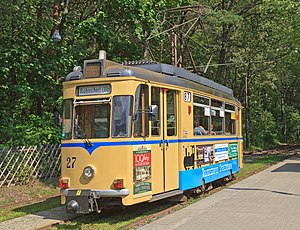
Woltersdorfer Straßenbahn
Woltersdorfer Straßenbahn
Woltersdorfer Straßenbahn er en lokal transportvirksomhed, der driver en sporvejslinje i samfundet Woltersdorf i den østlige udkant af Berlin.